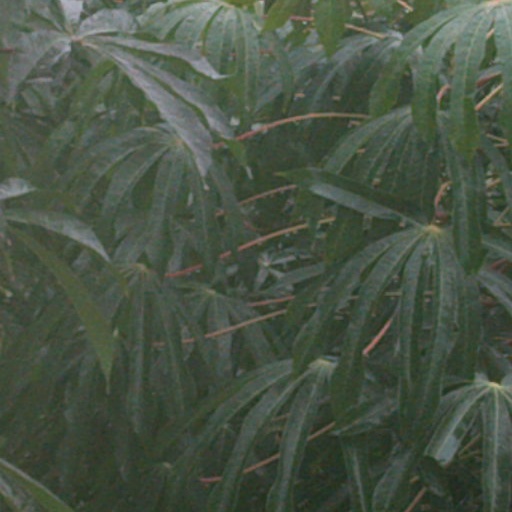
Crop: cassava